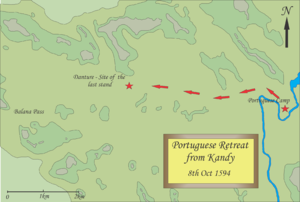
La campagne de Danture est une série d'affrontements entre les Portugais et le royaume de Kandy en 1594, lors de la guerre cinghalo-portugaise. Elle est considérée comme un tournant de la résistance indigène à l'expansion portugaise. Pour la première fois au Sri Lanka, une armée portugaise a été complètement anéantie, alors qu'elle était sur le point de conquérir la totalité de l'île. Forte de 20 000 hommes commandés par le gouverneur Pedro Lopes de Sousa, elle a envahi Kandy le 5 juillet 1594. Après trois mois, sévèrement diminuée par la guérilla et des désertions massives, ce qui restait de l'armée portugaise a été écrasé à Danture par les Kandyens du roi Vimaladharmasuriya Iᵉʳ. Cette victoire a fait du royaume de Kandy une puissance militaire majeure : il a réussi à rester indépendant jusqu'en 1815, malgré les attaques successives des colonisateurs portugais, néerlandais et britanniques.